Screw turbine

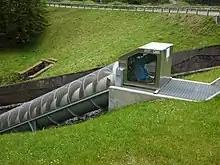
12 kW screw turbine at the Cragside estate

The Archimedean screw turbine is applied on rivers with a relatively low head (from 0.1 m to 10 m) and on low flows (0.01 m/s up to around 10 m/s on one turbine). Due to the construction and slow movement of the blades of the turbine, the turbine is considered to be friendly to aquatic wildlife. It is often labelled as "fish friendly". The Archimedean turbine may be used in situations where there is a stipulation for the preservation and care of the environment and wildlife.